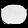
Label: Bag